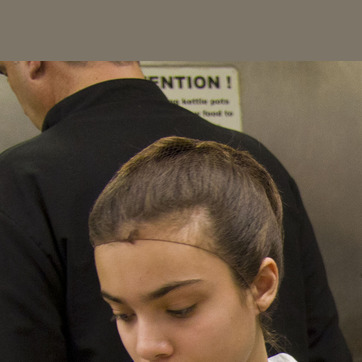
Material: hair